Barbados

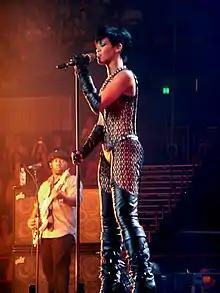
International pop star Rihanna, a native of Barbados, is a nine-time Grammy Award winner and one of the best-selling music artists of all time, selling over 200 million records worldwide.

Close to 90% of all Barbadians (also known colloquially as "Bajan") are of Afro-Caribbean ancestry ("Afro-Bajans") and mixed ancestry. The remainder of the population includes groups of Europeans ("Anglo-Bajans" / "Euro-Bajans") mainly from the United Kingdom, Portugal, Ireland, Germany, and Italy. Other European groups consisted of the French, Austrians, Spaniards, and Russians. Asians, predominantly from Hong Kong and India (both Hindu and Muslim) make up less than 1% of the population.